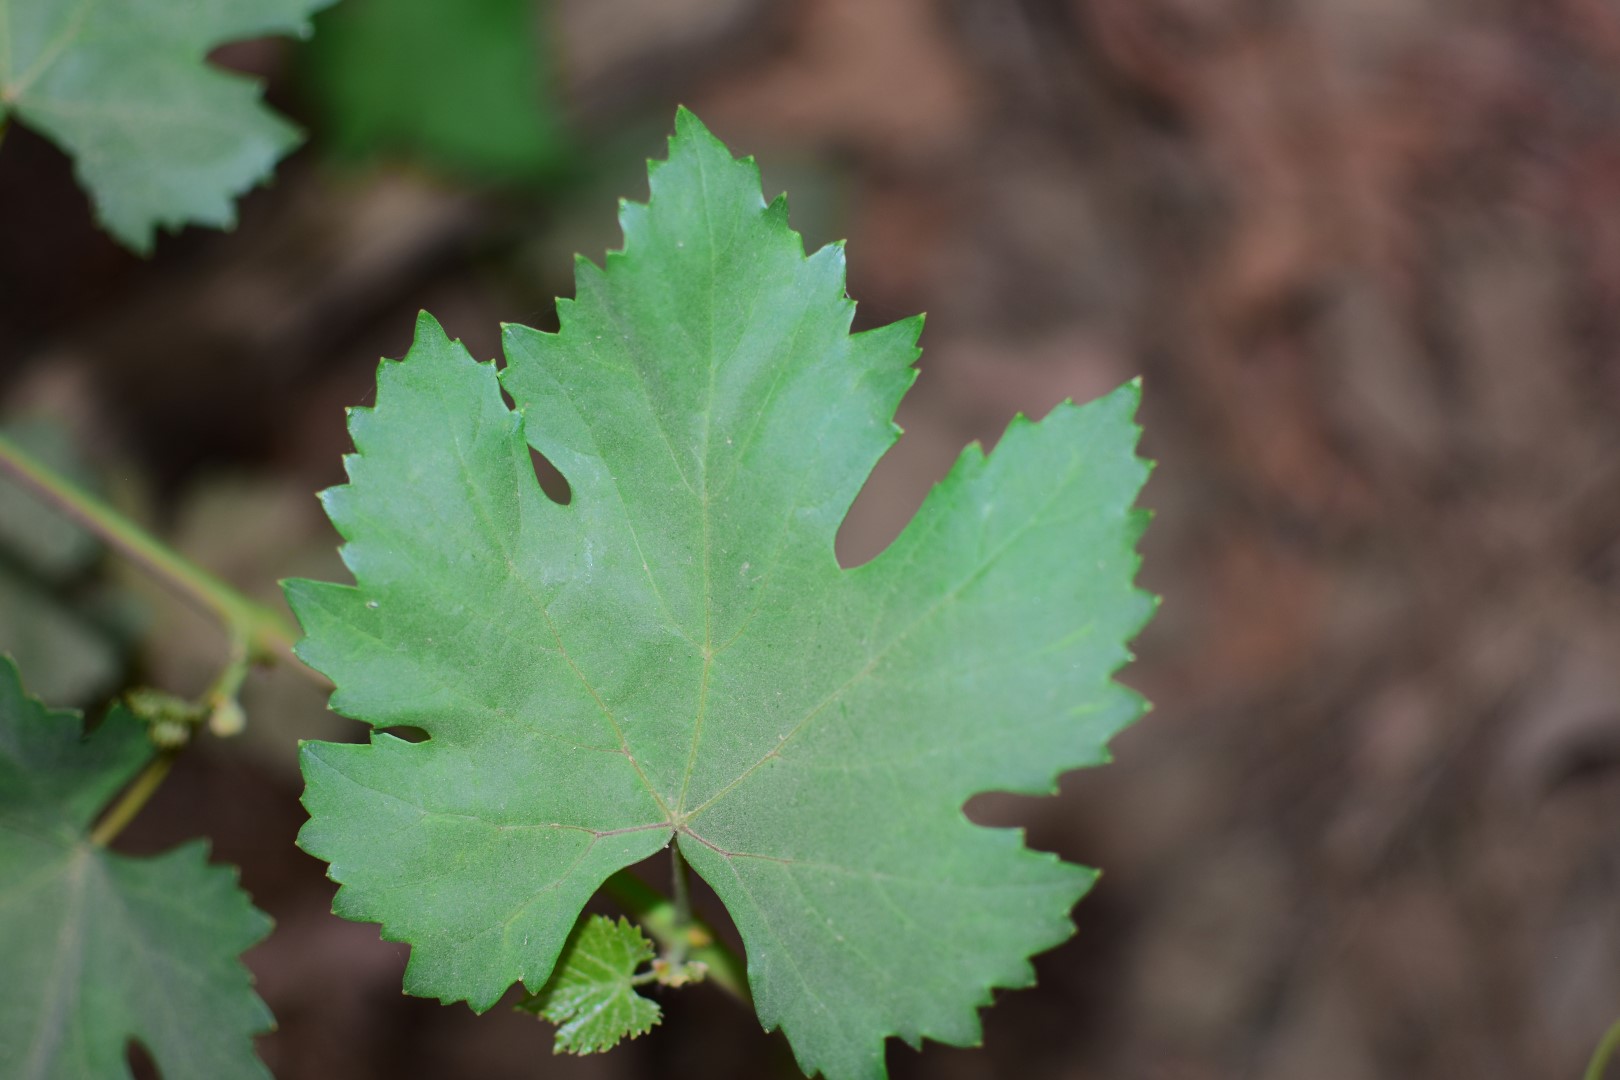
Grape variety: Kamali